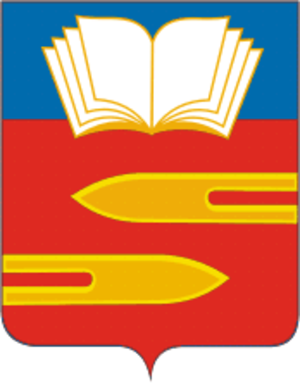
Klimovsk est une ville de l'oblast de Moscou, en Russie, dans le raïon de Podolsk. Sa population s'élevait à 56 239 habitants en 2015.